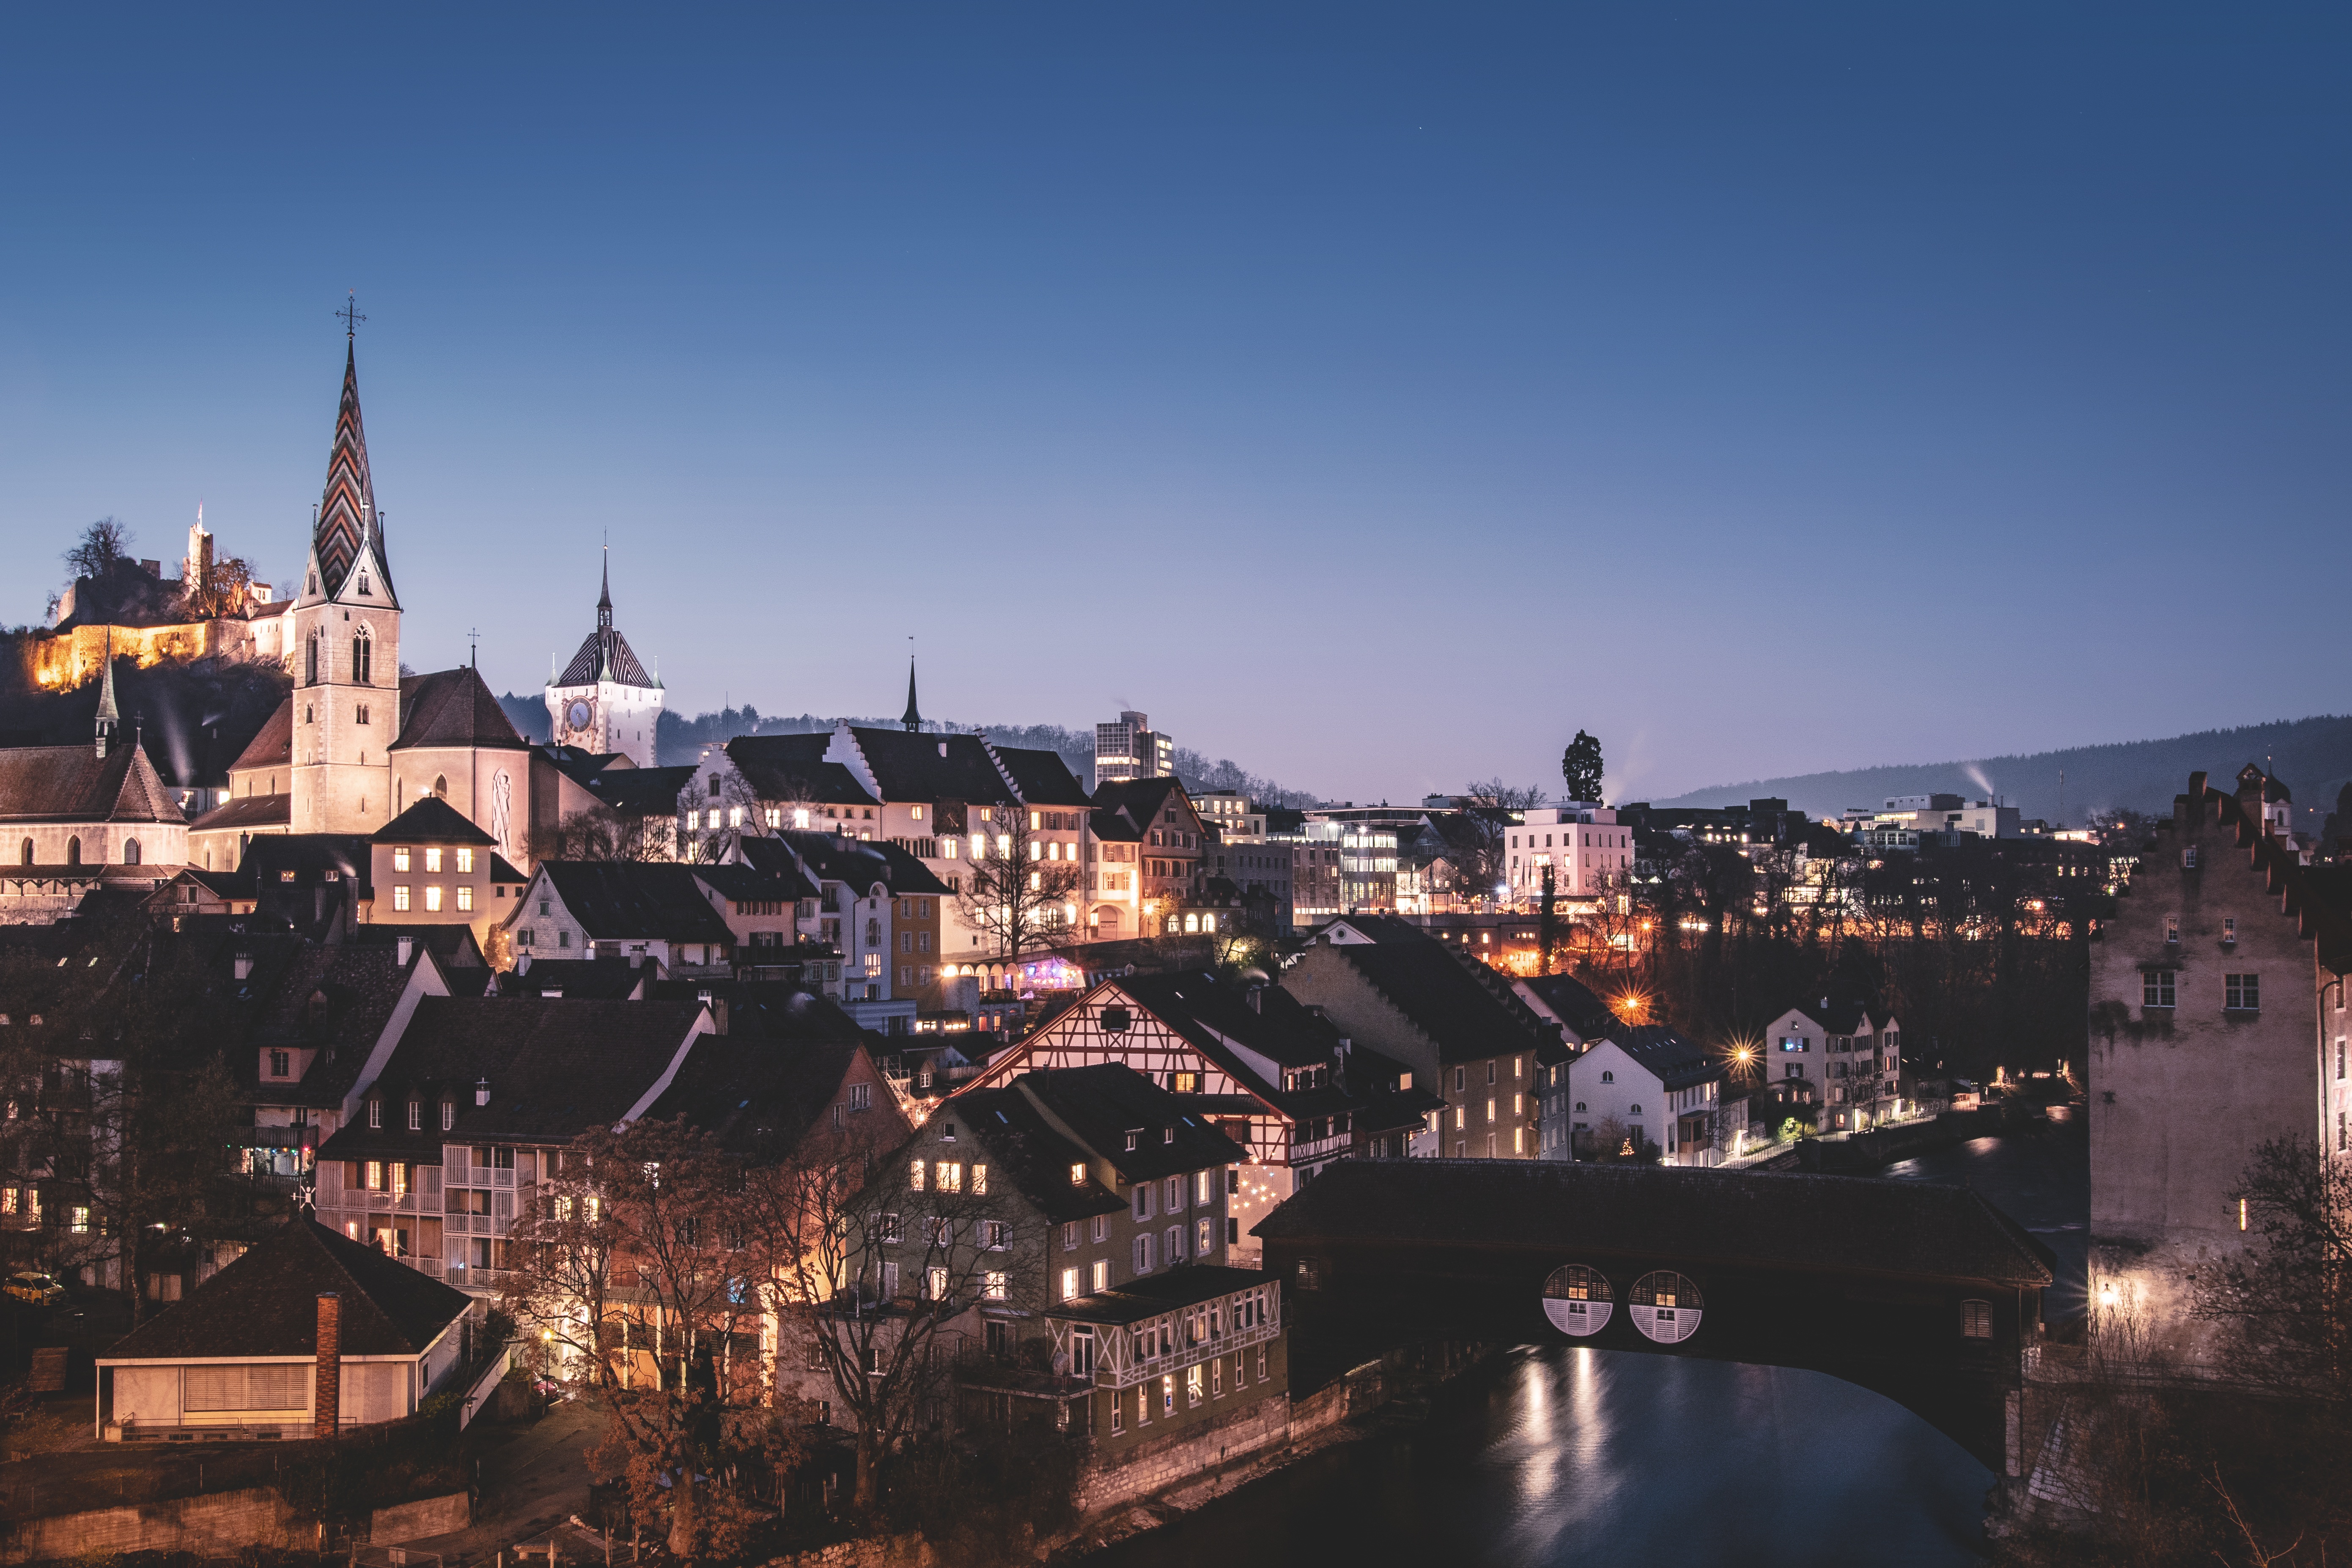
skyline, night, photography, town, city, cityscape, panorama, downtown, dusk, swim, evening, landmark, cathedral, tourism, long exposure, city view, old town, switzerland, historically, city lights, abendstimmung, metropolis, night photograph, blue hour, historic old town, ag baden, urban area, human settlement